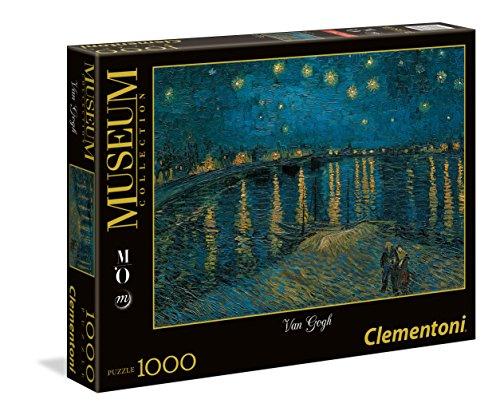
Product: Clementoni "Van Gogh - Starry Night Over The Rhone" Puzzle (1000 Piece)
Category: Toys & Games | Puzzles | Jigsaw Puzzles
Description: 1000 piece puzzle of Vincent van Gogh painting.
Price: $20.49
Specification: ProductDimensions:15x7.1x2.4inches|ItemWeight:1pounds|ShippingWeight:1.94pounds(Viewshippingratesandpolicies)|DomesticShipping:ItemcanbeshippedwithinU.S.|InternationalShipping:ThisitemcanbeshippedtoselectcountriesoutsideoftheU.S.LearnMore|ASIN:B01B5NJOMK|Itemmodelnumber:393442|Manufacturerrecommendedage:12-17years